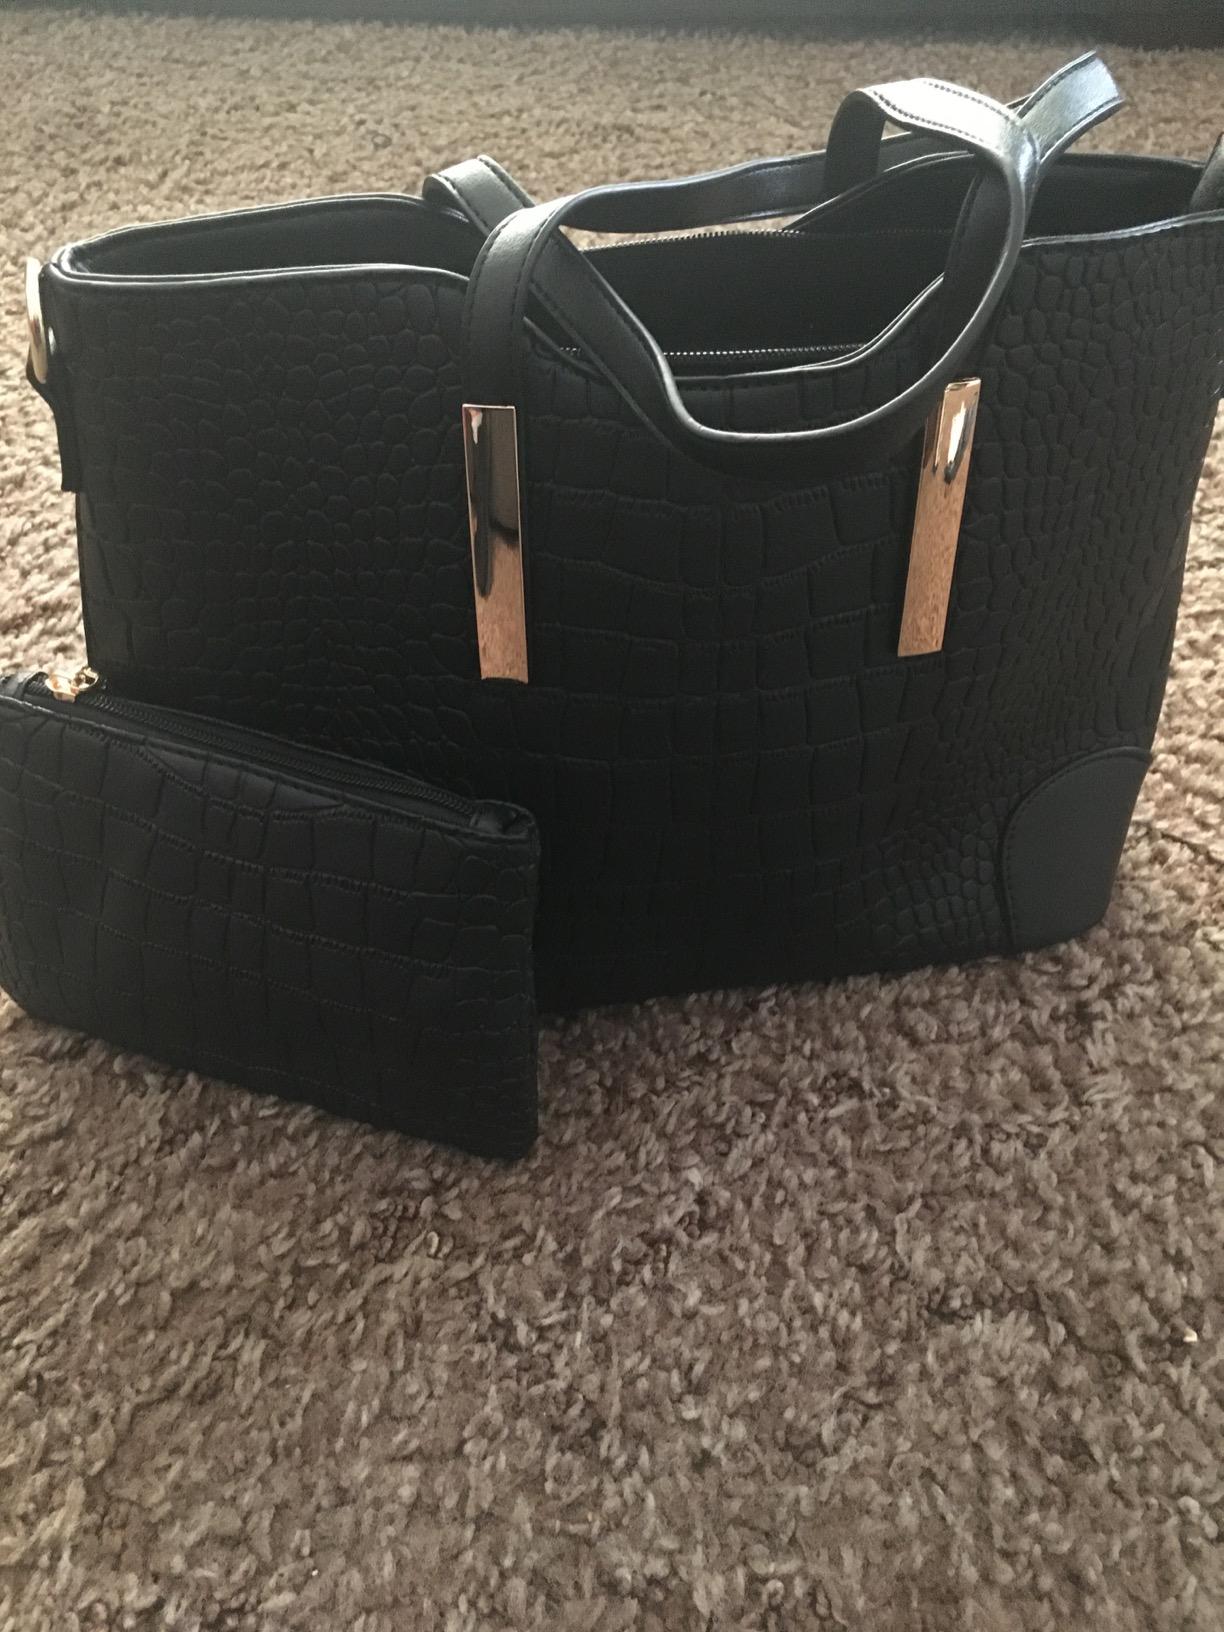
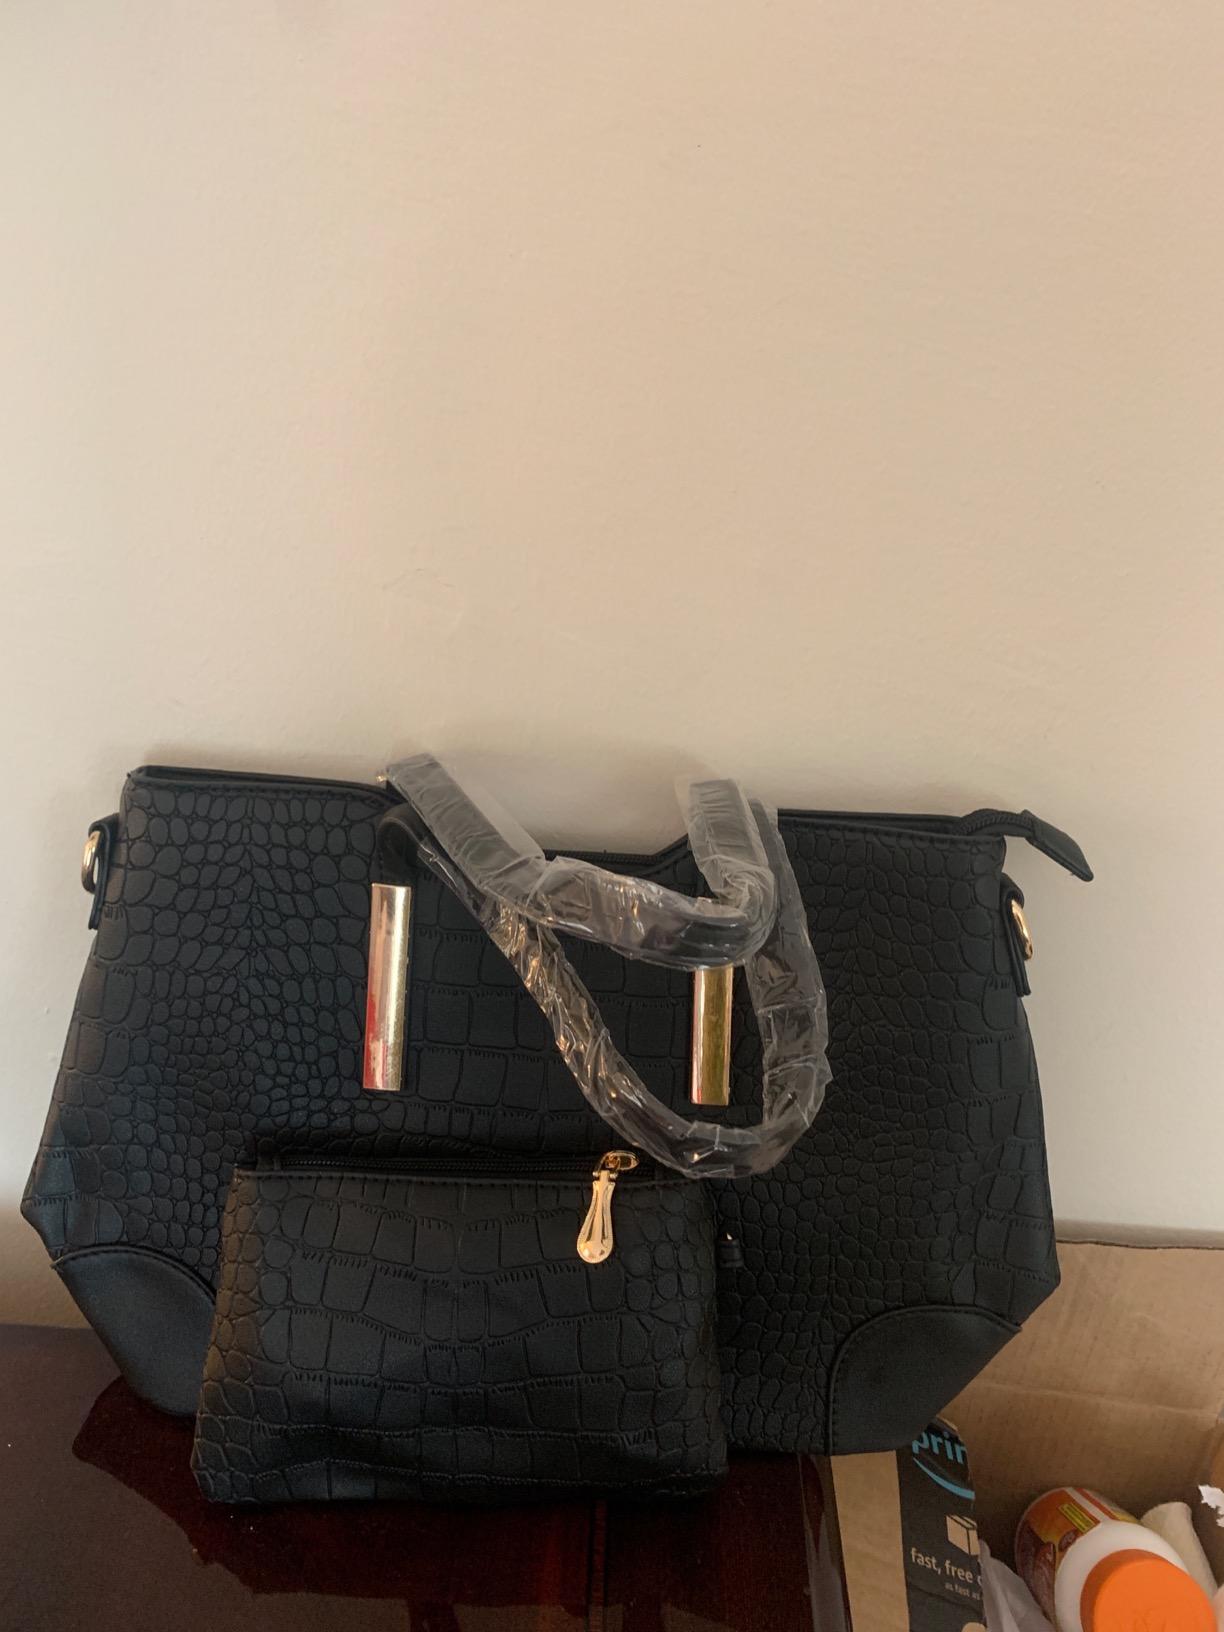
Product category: accessories_handbag
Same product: yes